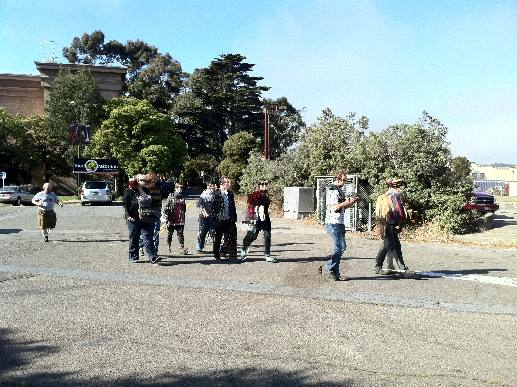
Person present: Yes